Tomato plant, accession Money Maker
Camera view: bottom (45 deg); turntable rotation: 120 degrees
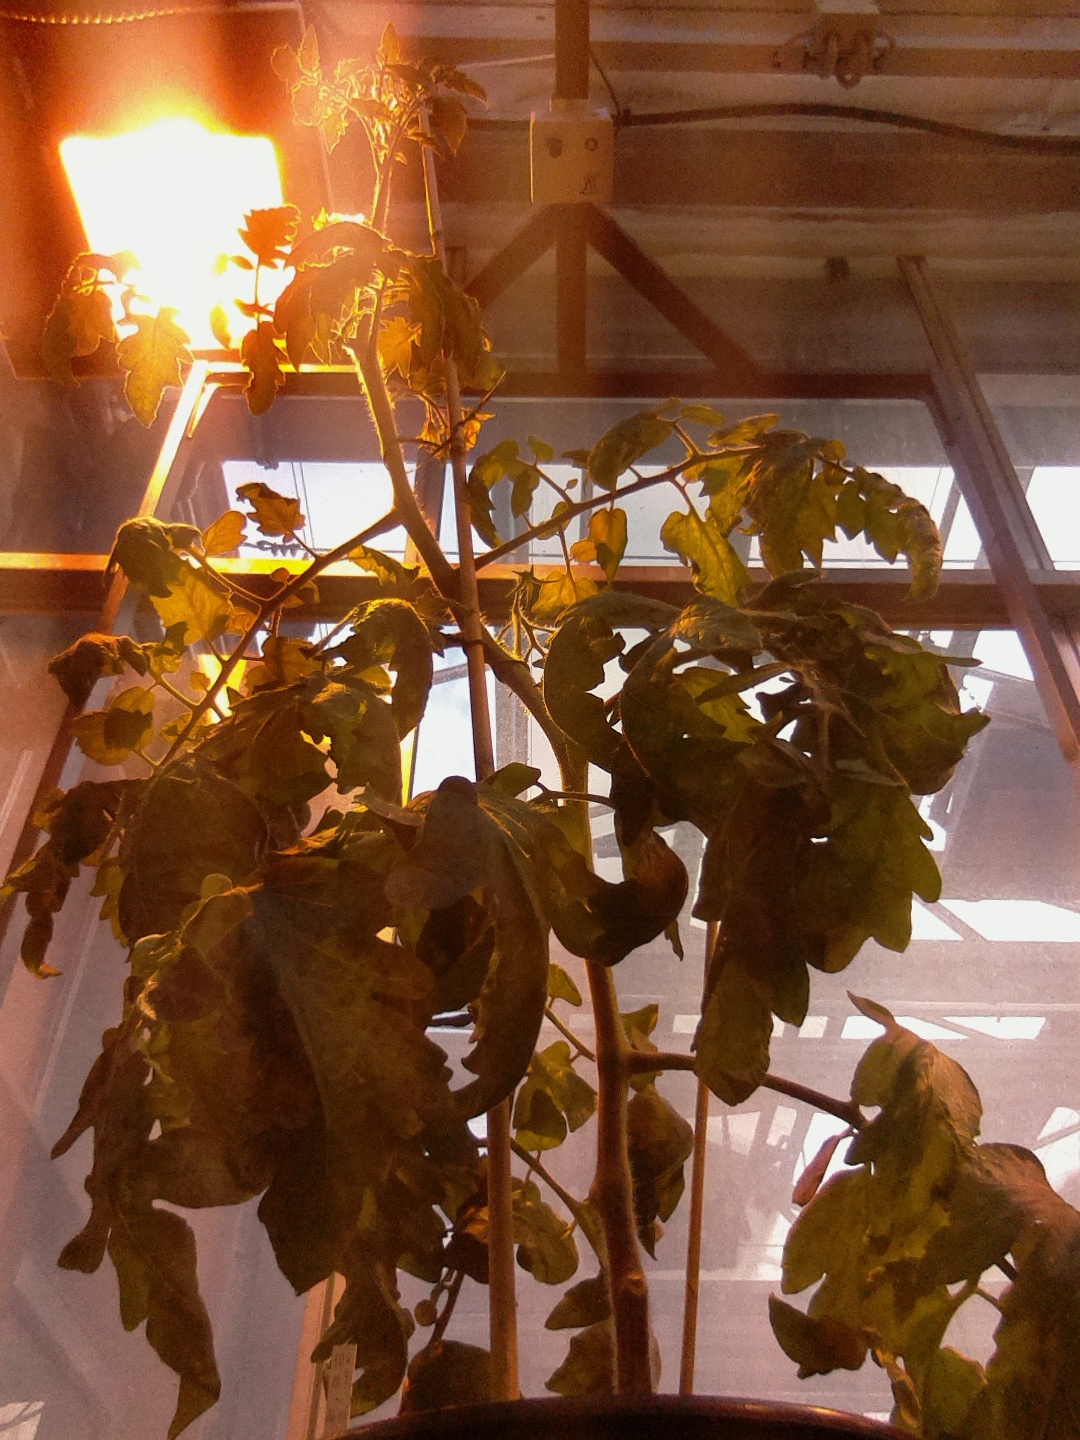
BBCH growth stage 69: End of flowering, 90%-100% of flowers open, more petals falling